Yastika Bhatia

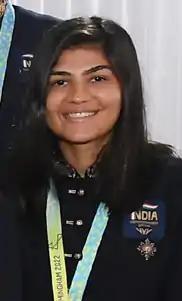
Bhatia in August 2022

In February 2021, Bhatia earned her maiden call-up to the India women's cricket team, for their limited overs matches against South Africa. Bhatia said that her selection to the national team was surreal, and thanked her coach and club for the opportunity. She had also played for the India Women's A team during their tour of Australia in December 2019.